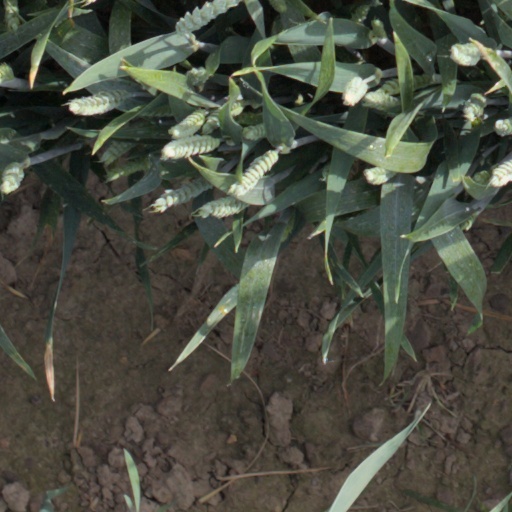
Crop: wheat